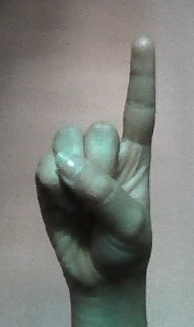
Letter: bb